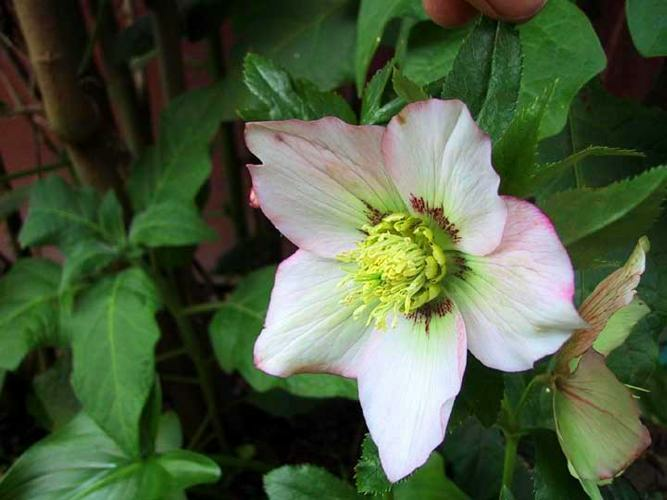
Flower: lenten rose